Three Emperors' Corner

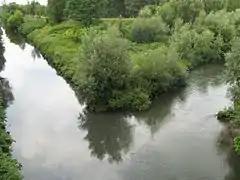
Three Emperors' Corner today: Before 1918 the left side of this scene was German, the middle Russian and the right side Austro-Hungarian

Three Emperors' Corner is a former tripoint at the confluence of the Black and White Przemsza rivers, near the towns of Mysłowice, Sosnowiec and Jaworzno in the present-day Silesian Voivodeship of Poland. During the Partitions of Poland, from 1871 to 1918, it marked the place at which the borders of three empires that had divided Poland – the Russian Empire, Austria-Hungary and the German Empire – met.